Stellenbosch

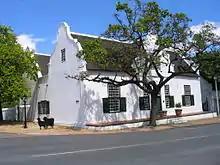
The Blettermanhuis, built in 1789, a historic house in the typical Cape Dutch style in Stellenbosch

The town was founded in 1679 by the Governor of the Cape Colony, Simon van der Stel, who named it after himself – Stellenbosch means "(van der) Stel's Forest". It is situated on the banks of the Eerste River ("First River"), so named as it was the first new river he reached and followed when he went on an expedition over the Cape Flats to explore the territory towards what is now known as Stellenbosch. The town grew so quickly that it became an independent local authority in 1682 and the seat of a magistrate with jurisdiction over in 1685.